Brasilodon

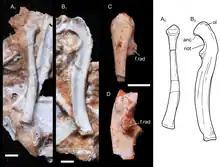
Photos and drawings of the left radius and right ulna

The left radius of UFRGS-PV-1043-T is long. The radius was slender, with a circular cross-section near the proximal end (closer to the elbow). The head of the radius (where it articulated with the humerus) was approximately circular, with a cup-shaped depression in the middle surrounded by a bulbous rim. The head was angled somewhat towards the anteromedial (front right) side. On the posteromedial (back right) side of the head, there was a small articular facet where it would have articulated with the radial notch of the ulna. There was no radial tuberosity for the attachment of the biceps muscle. The distal end of the bone (closer to the wrist) was shaped like a flattened rectangle. The distal end was somewhat curved posteromedially, which would have allowed the bone to cross over the front of the ulna, as in tritylodontids, "Morganucodon" and opossums. The distal articular surface (where it connected to the wrist) also had a rectangular shape.